Uniforms of the Russian Armed Forces

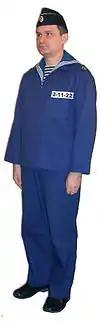
Russian Navy working uniform, including a side cap

The VKPO (in English translation the abbreviation stands for "All weather Set of Field Uniforms") field uniform acts as the primary field/combat uniform which is assigned to all troops who operate in the field.